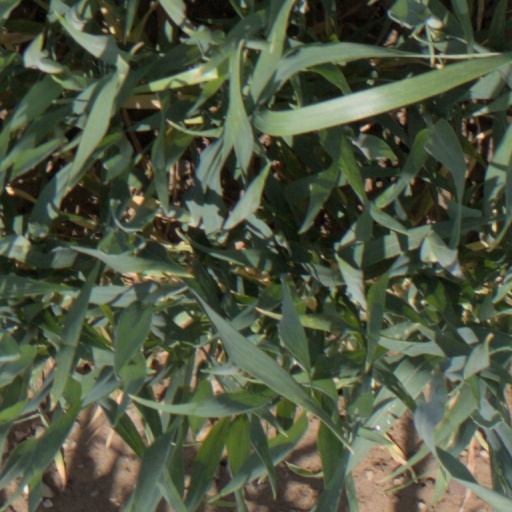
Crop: wheat